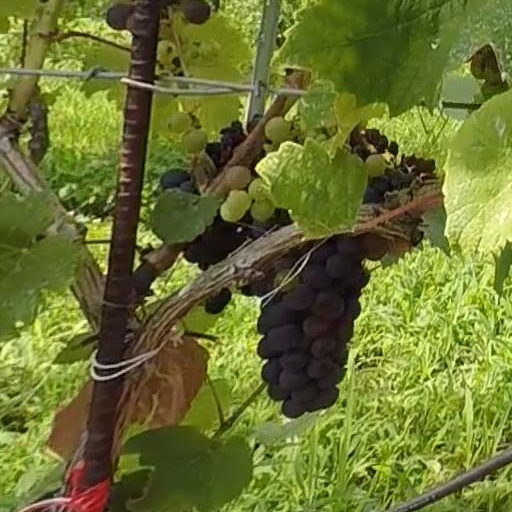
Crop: grape